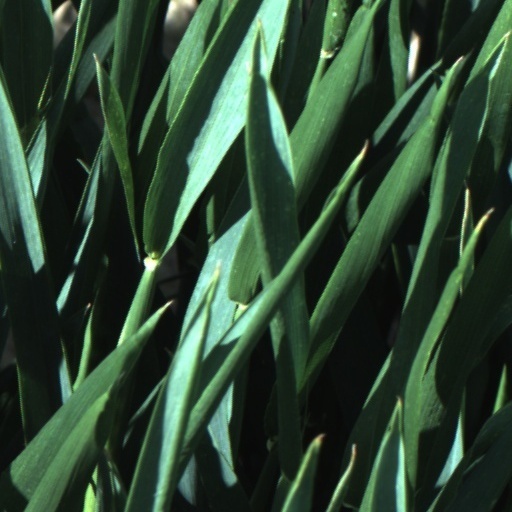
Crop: wheat